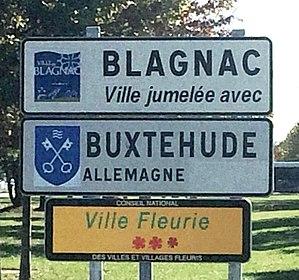
Blagnac - Buxtehude - Ville fleurie.
Blagnac est une commune française située dans le sud-ouest de la France, dans le département de la Haute-Garonne, en région Occitanie. Historiquement Blanhac, la commune fait partie du pays traditionnel du Languedoc et de la région historique de l'Occitanie.